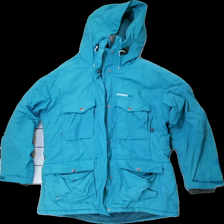
View: front
Type: Winter jacket
Category: Ladies
Brand: Didriksons
Colors: Turquoise
Material: 100% Nylon
Cut: Regular
Size: 44
Season: All
Price range: 100-150
Recommended usage: Reuse
Description: winter jacket